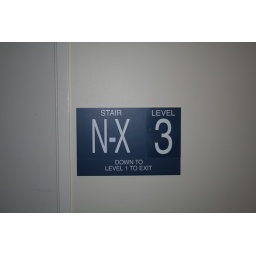
Sign near door to stairs in the walkway that run along the main floor